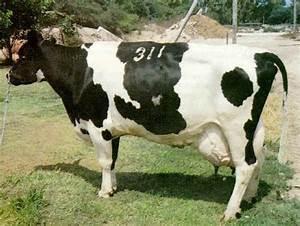
cow